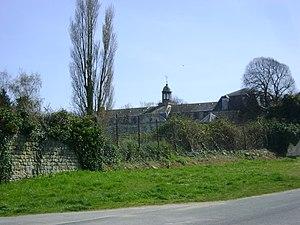
Aperçu du coté nord de l'Hôpital maritime de Rochefort, Charente-Maritime. This building is inscrit au titre des Monuments Historiques. It is indexed in the Base Mérimée, a database of architectural heritage maintained by the French Ministry of Culture,
L'hôpital de la Marine de Rochefort, ou hôpital maritime, est un ancien hôpital militaire du XVIIIᵉ siècle formant un ensemble monumental de bâtiments, de cours et de jardins ouvrant sur l'avenue Camille-Pelletan et le cours d'Ablois à Rochefort, dans le département français de Charente-Maritime. Il est le premier hôpital de France de conception pavillonnaire.